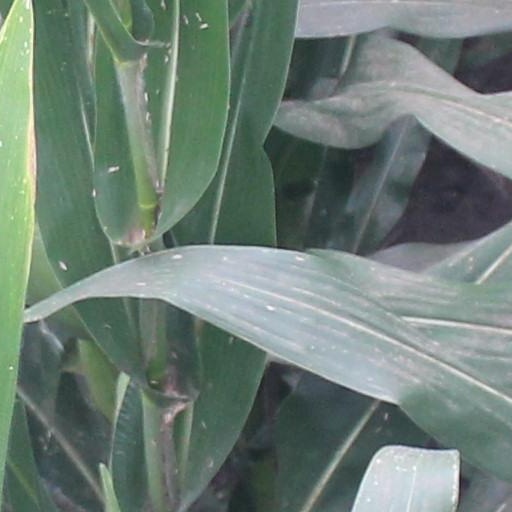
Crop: maize; corn